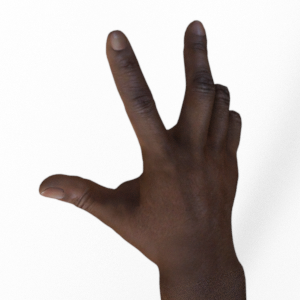
Label: scissors